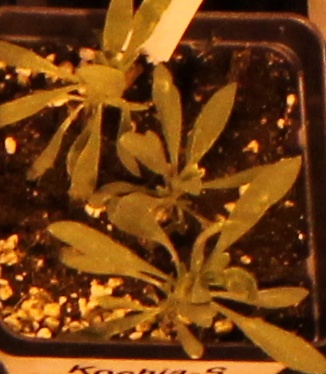
Label: Kochia